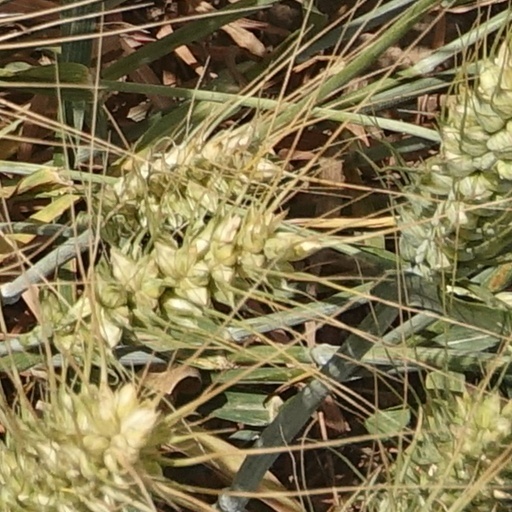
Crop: wheat